Scott Leius

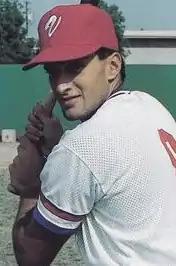
Leius in 1988

Scott Thomas Leius (born September 24, 1965) is a former American League baseball player who played during the 1990s.